Irbid Governorate

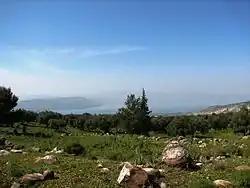
A view from northern Irbid over the Sea of Galilee

Irbid, the "Bride of the North," is considered one of the most beautiful Jordanian cities. Its population reaches about 650,000 (2008) and is situated on a plain land, 65 km. to the north of the capital, Amman. It is situated in the north west of the Hashemite Kingdom of Jordan, surrounded by fertile agricultural lands from north, east, west and south. Irbid was named “The Daisy” after the daisy flower, which grows in its plains. Irbid witnessed human settlements starting by 5000 BCE, such as settlements of the Canaanites, Israelites, Ghassanids and Arab civilizations.